Mata Ortiz pottery

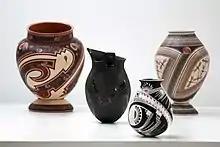
Mata Ortiz ceramics from different artists and techniques of the <a href="https%3A//en.artemarakame.com/collections/ceramica-de-mata-ortiz/">Arte Marakame

By the 1990s, the success of the pottery was bringing prosperity to the town, with pottery family able to buy trucks, add rooms, bathrooms and kitchens to their houses. During this time about three out of four households tried making the pottery for the economic benefits. During this decade, demand constantly increased for wares, especially from accomplished potters, causing prices to rise, especially as demand developed from Mexico, Asia and Europe. The fame of the pottery began to bring buyers to the town of Mata Ortiz, looking for specific potters. The emphasis on foreign and high end markets has meant an emphasis on quality over quantity, although a demand for cheaper wares also meant niches for lower quality work as well. However, this does not fully explain how a rural community has been able to produce a large number of highly skilled artisans in such a short period of time. These potters do not consider themselves to be the direct descendants of the Pakimé culture and rarely are pieces not sold, meaning the impetus of the craft is economic, not cultural.